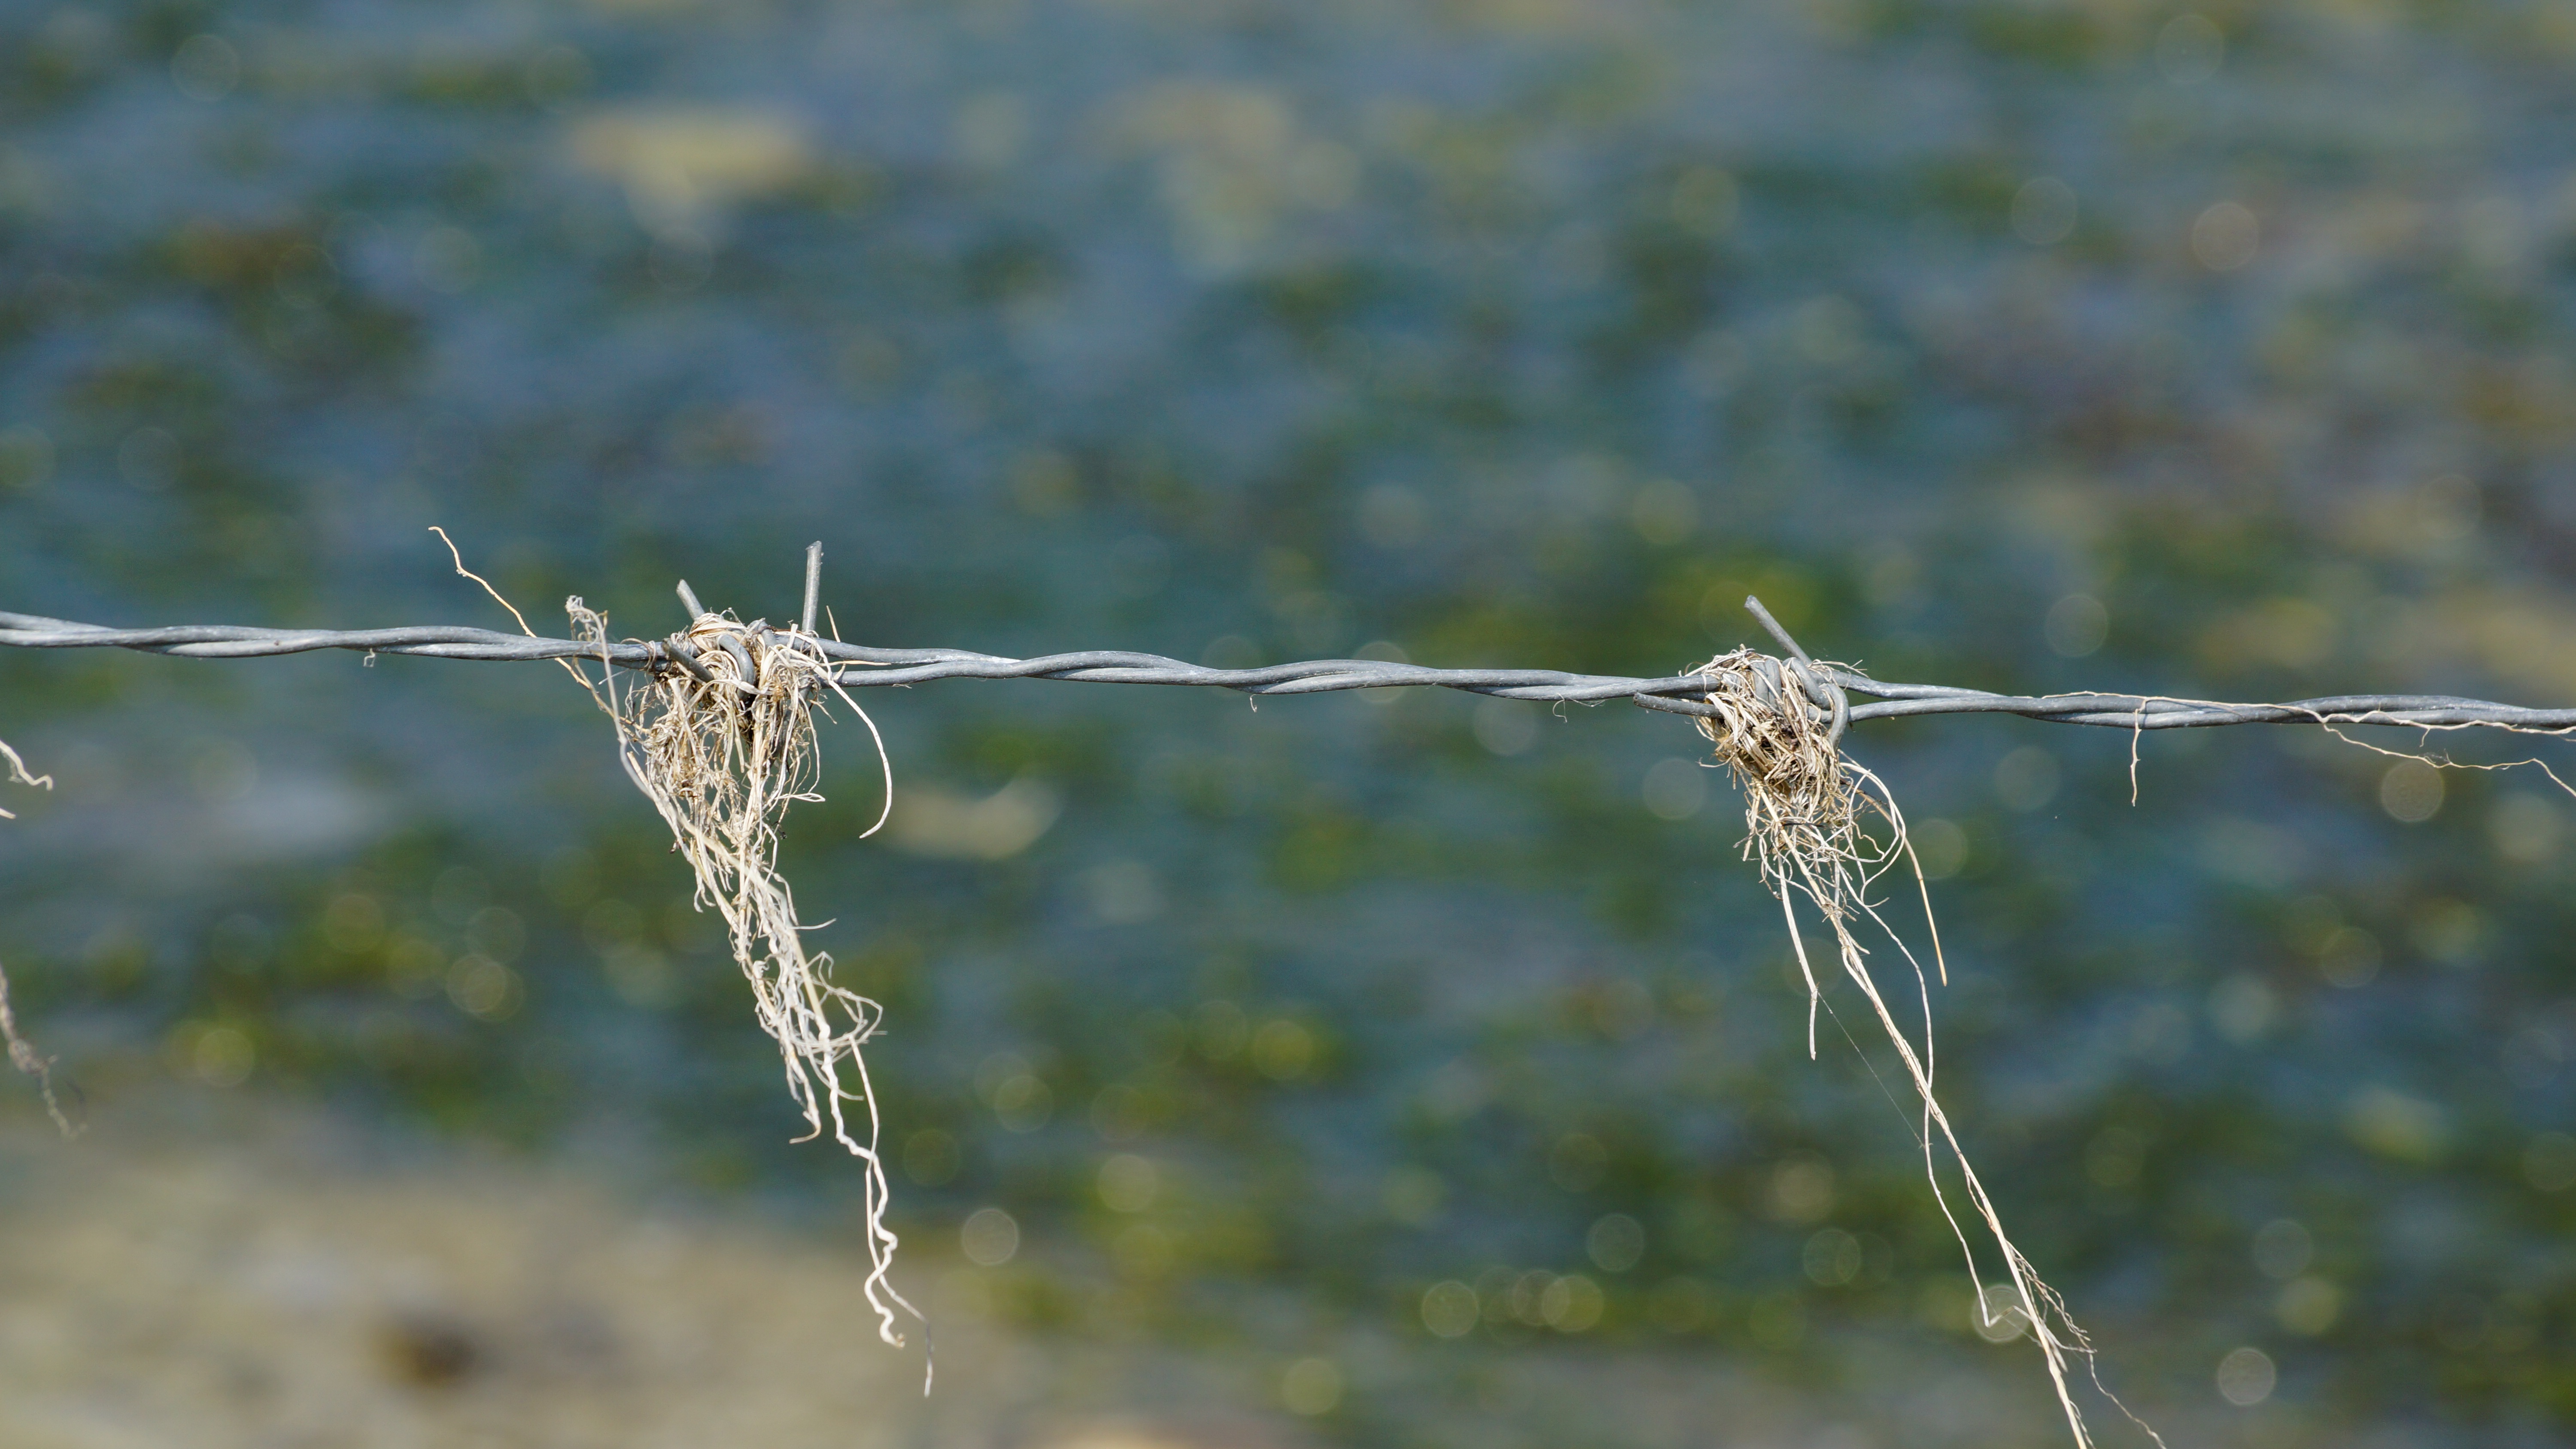
tree, nature, grass, branch, fence, barbed wire, plant, hay, sunlight, leaf, wind, frost, ice, autumn, fauna, twig, straw, freezing, macro photography, grass family, plant stem, thorns spines and prickles, outdoor structure, wire fencing, home fencing